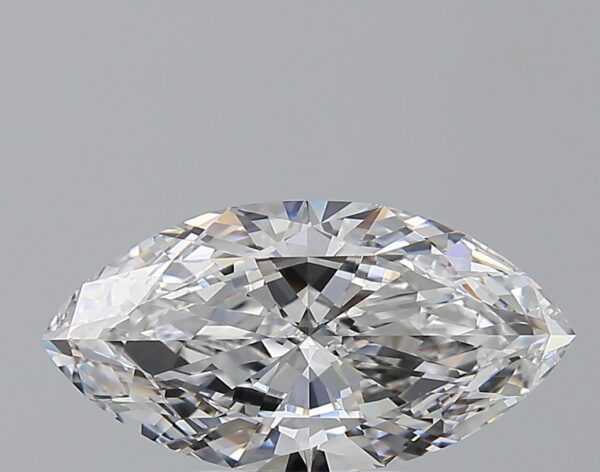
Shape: marquise
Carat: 2.5
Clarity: VVS1
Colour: D
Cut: EX
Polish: EX
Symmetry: EX
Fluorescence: N
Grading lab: GIA
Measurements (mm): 14 x 7.15 x 4.16